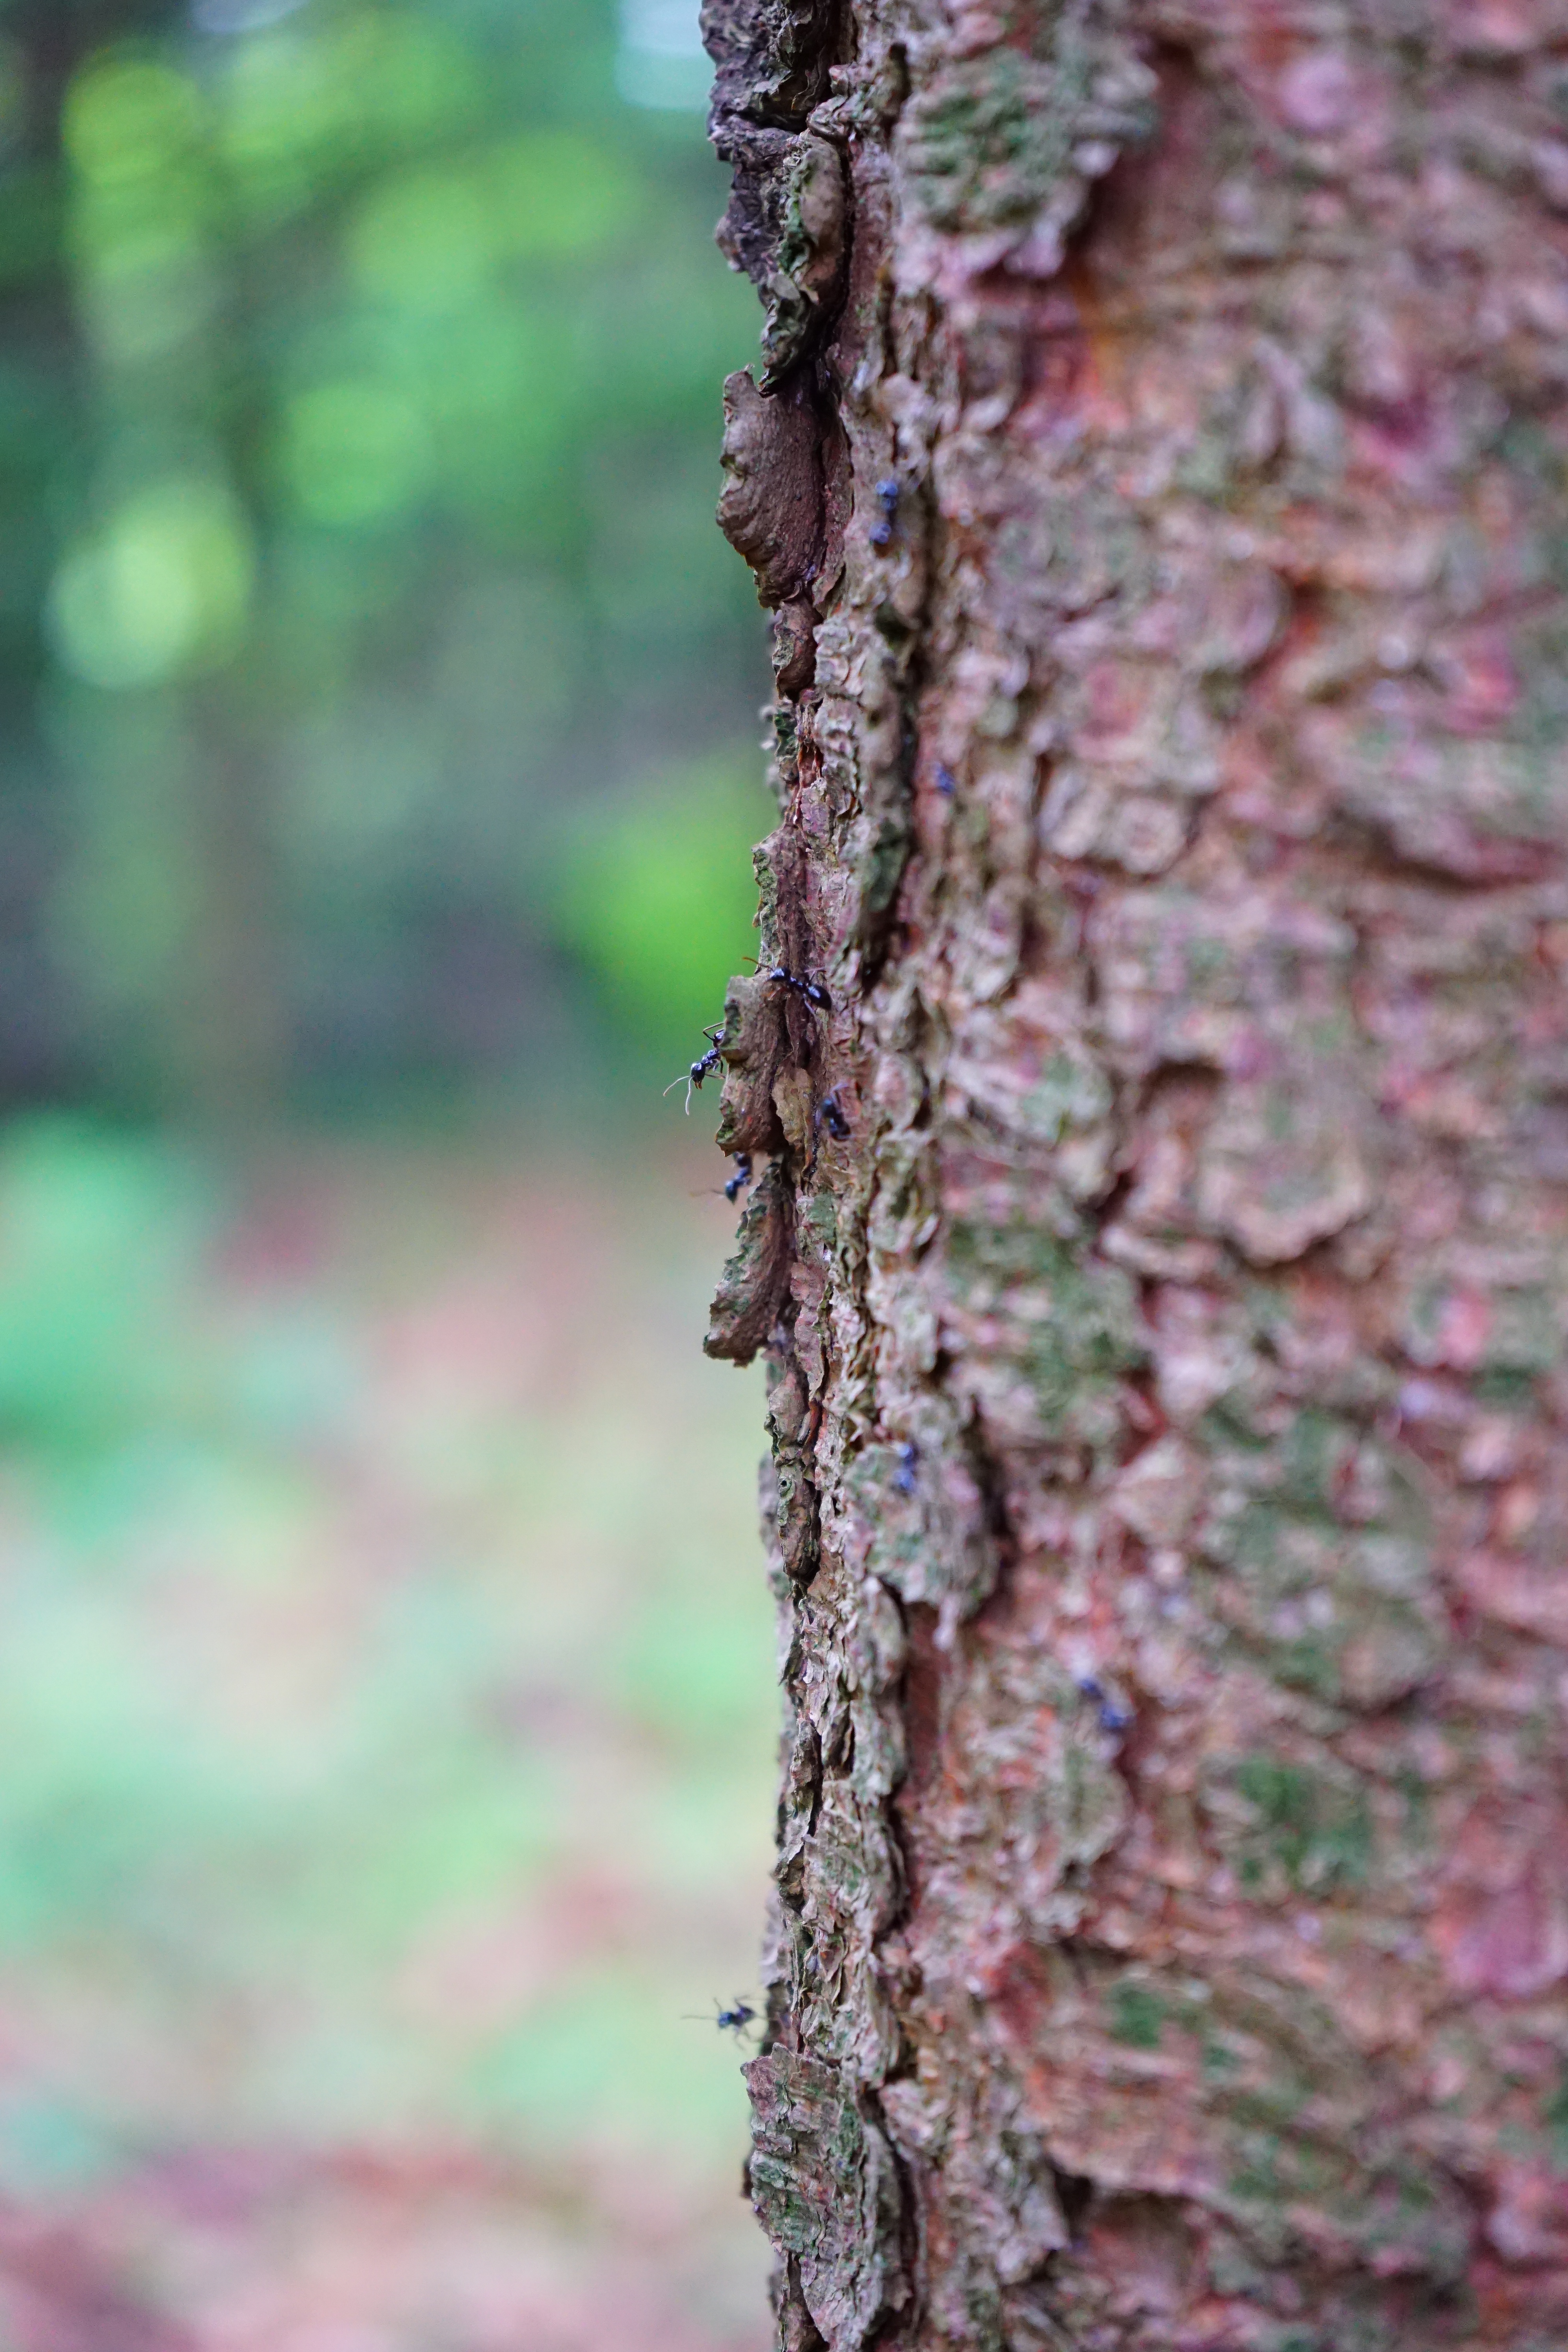
tree, nature, forest, branch, plant, leaf, flower, trunk, bark, green, small, autumn, soil, botany, black, flora, christmas tree, season, close up, tiny, ants, macro photography, pine wood, lasius, plant stem, woody plant, land plant, glossy black wood ant, belaufbaum, carton ant, lasius fuliginosus, garden ant, dendrolasius, pest ant